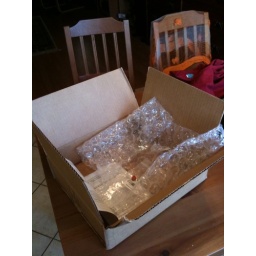
That tiny red speck is all that was shipped in this box